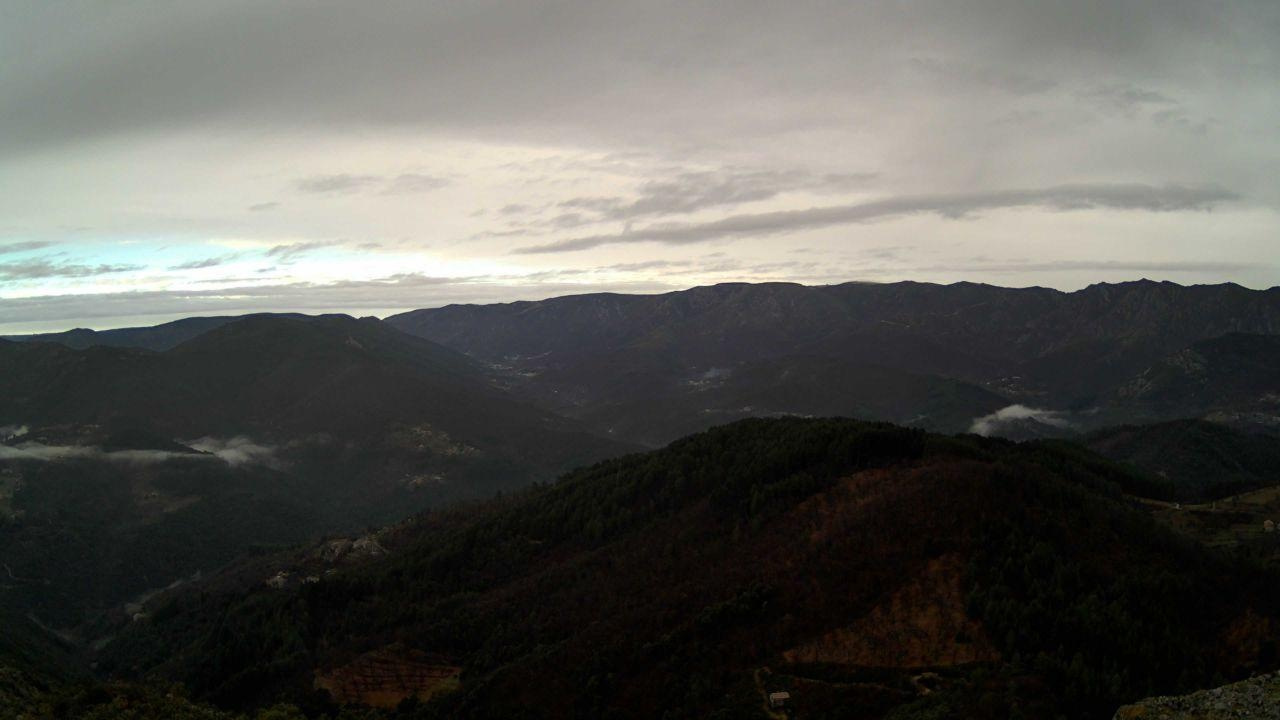
Fire: no
Smoke: yes